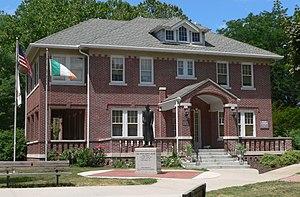
Edward Joseph Flanagan, né le 13 juillet 1886 à Roscommon et mort le 15 mai 1948 à Berlin, était un prêtre catholique américain de l'archidiocèse d'Omaha, qui consacra toute sa vie à l’éducation des jeunes et adolescents délinquants ou abandonnés. Il est le fondateur de ‘Boys’ Town’, un centre familial et éducatif à la pédagogie originale basée sur la responsabilité personnelle.